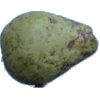
Label: Pear Stone 1